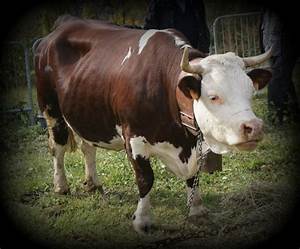
Label: cow